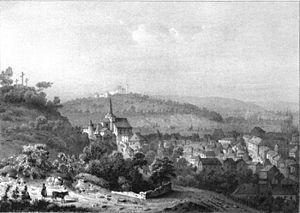
Album du Dauphiné - tome IV, litographie de La Tour-du-Pin
La Tour-du-Pin est une commune française située dans le département de l'Isère en région Auvergne-Rhône-Alpes.